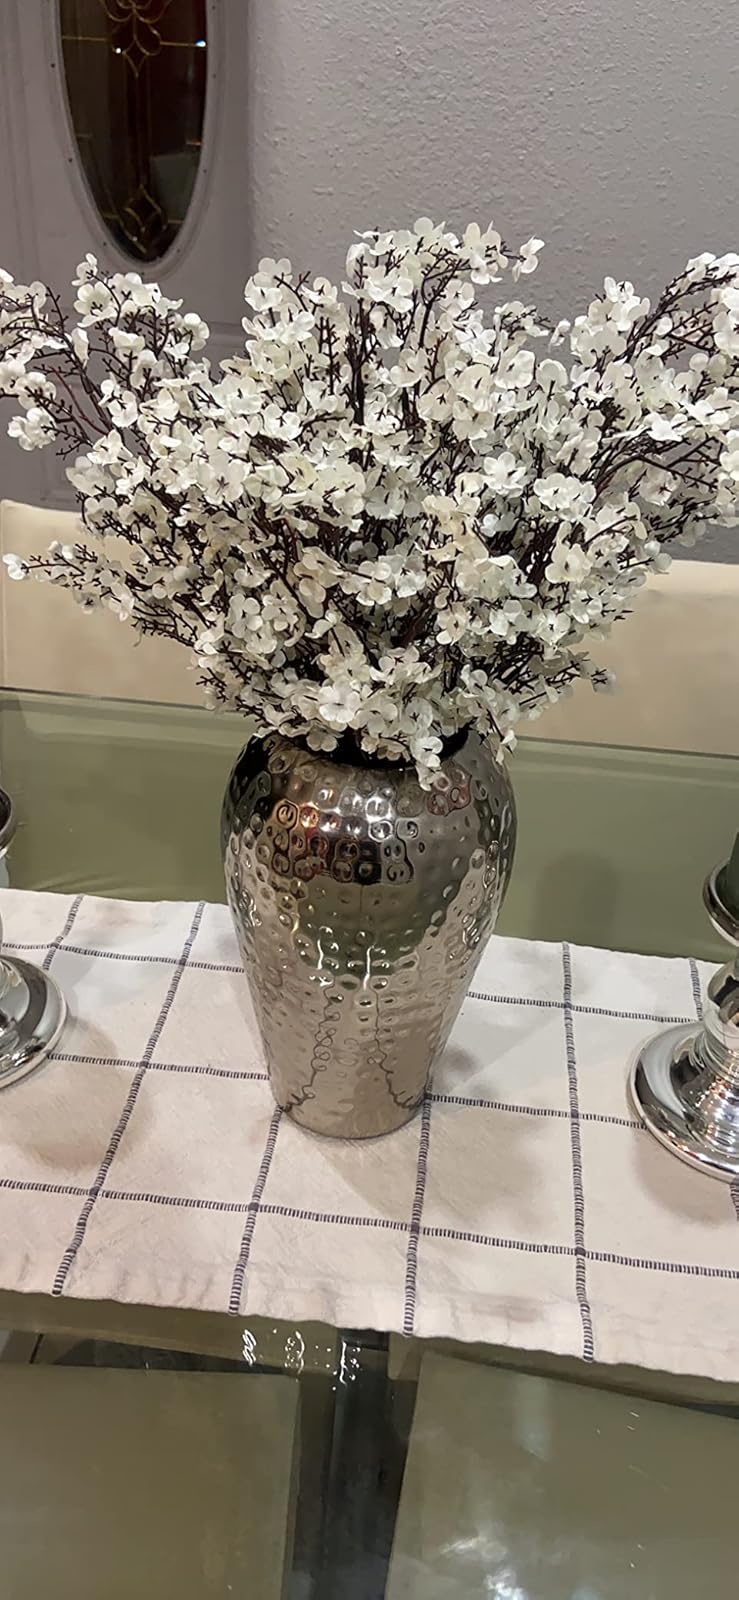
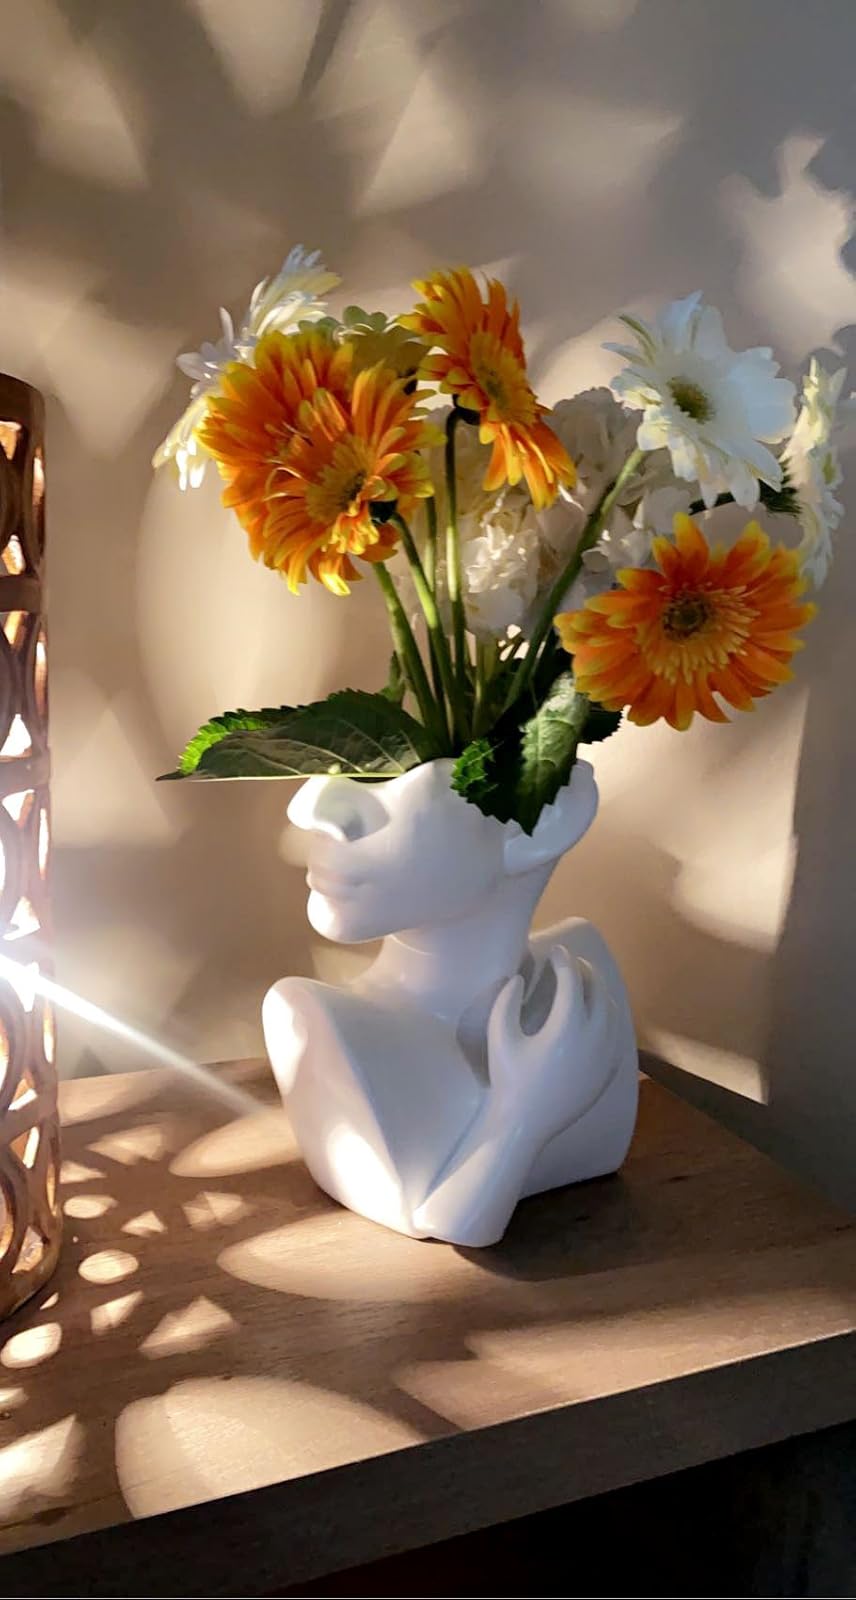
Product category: vase
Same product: no